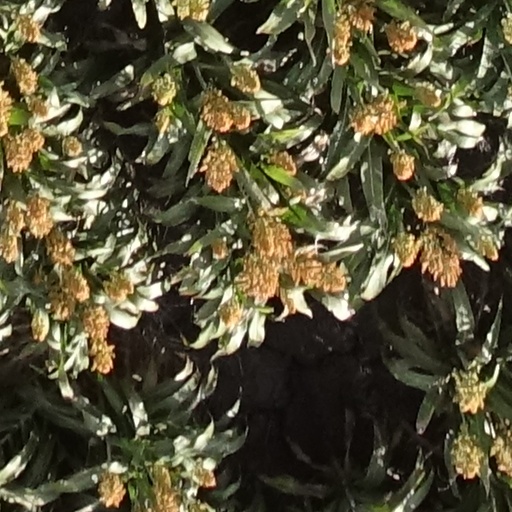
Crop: sorghum